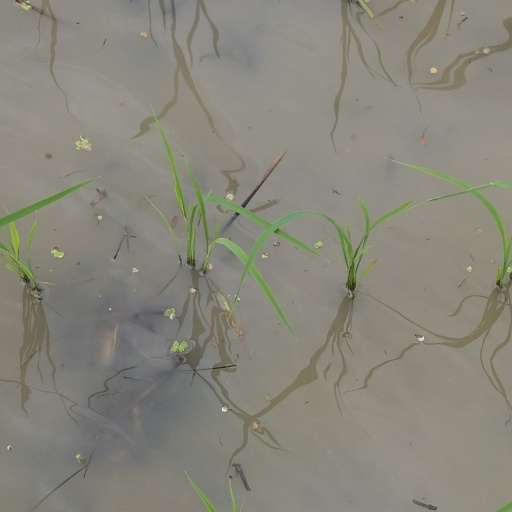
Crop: rice